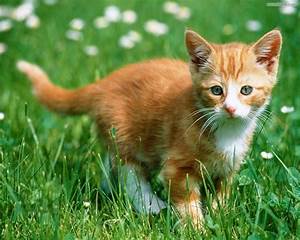
Label: cat